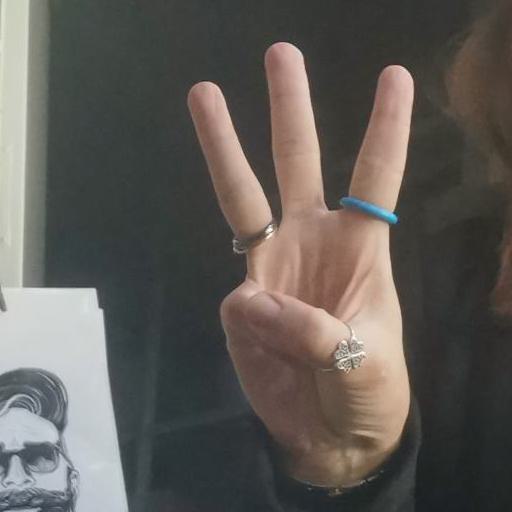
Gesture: three